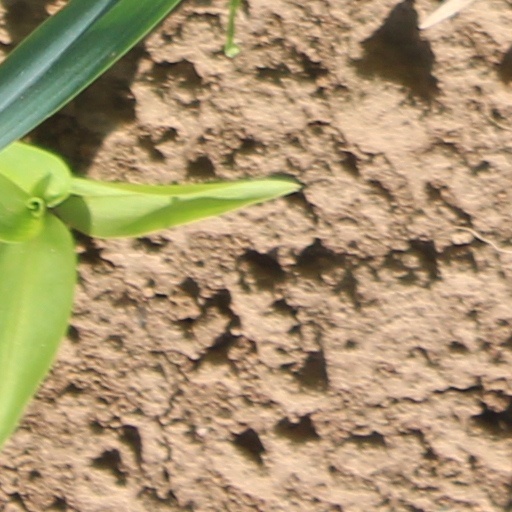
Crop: wheat